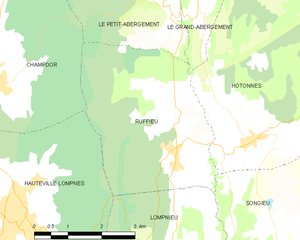
Carte des communes françaises: Ruffieu